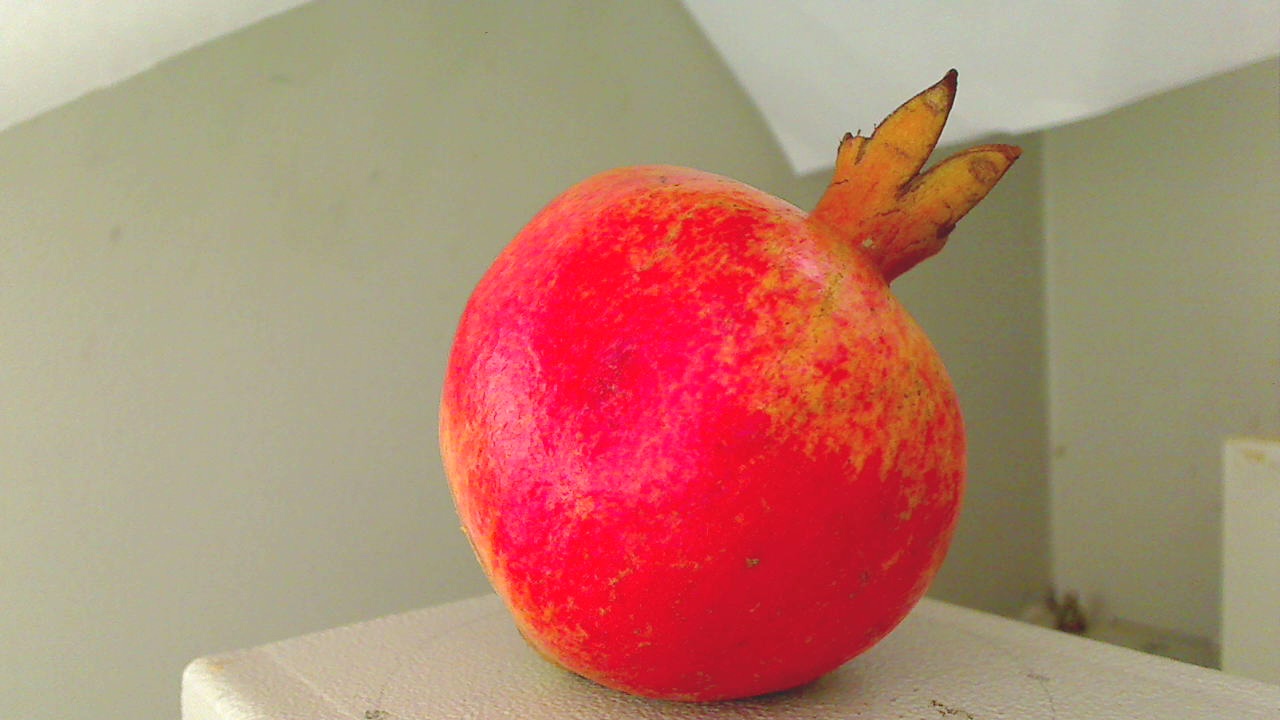
Grade: grade-3
Quality: quality-1